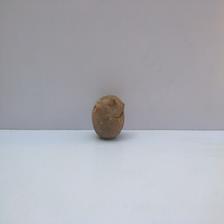
Size: Spoiled